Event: Nepal Earthquake
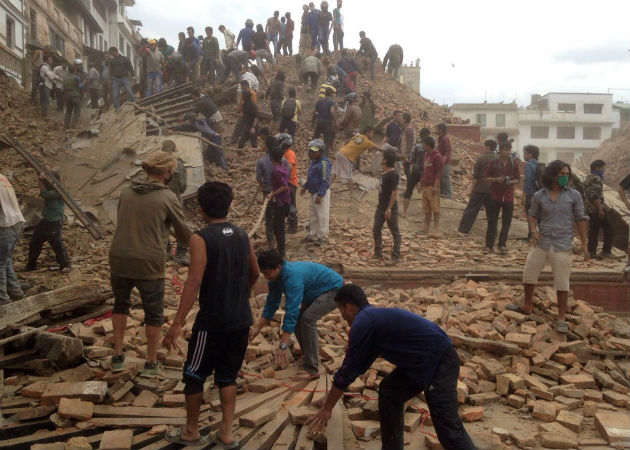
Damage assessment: damage